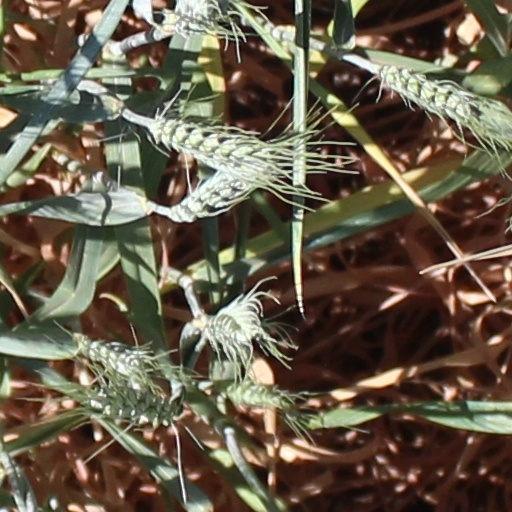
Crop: wheat